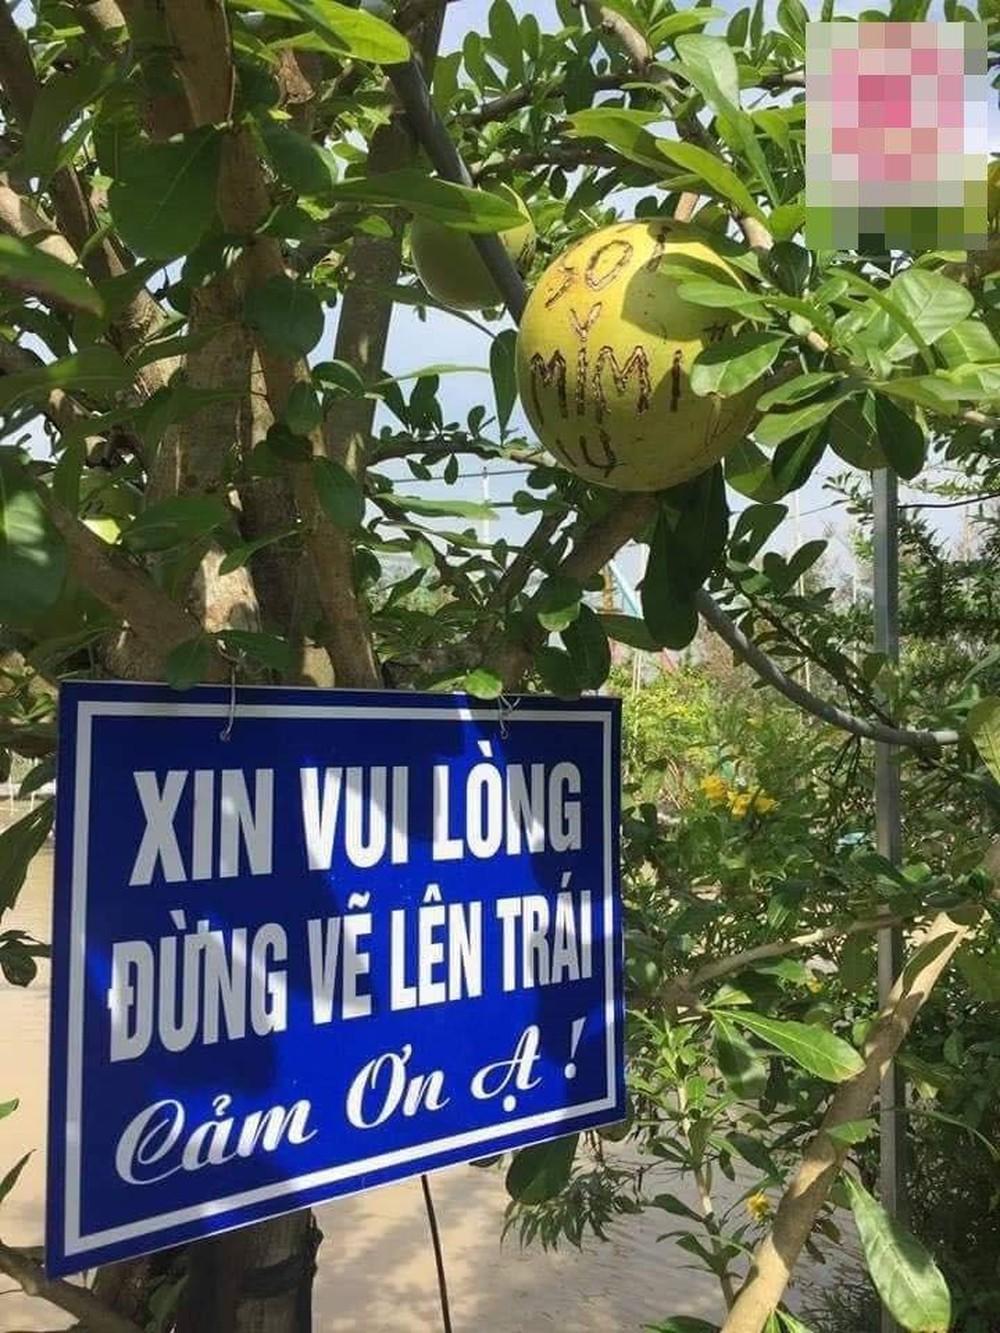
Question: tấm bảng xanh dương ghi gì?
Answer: ghi: xin vui lòng đừng vẽ lên trái cảm ơn ạ!